Césaire Phisalix

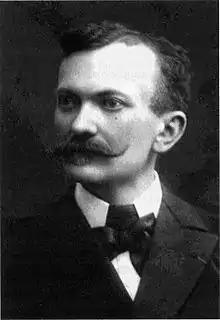

Césaire Phisalix (8 October 1852, Mouthier-Haute-Pierre – 16 March 1906) was a French physician and biologist. He was the husband of Marie Picot Phisalix (1861–1946), an expert on venoms and venomous animals.